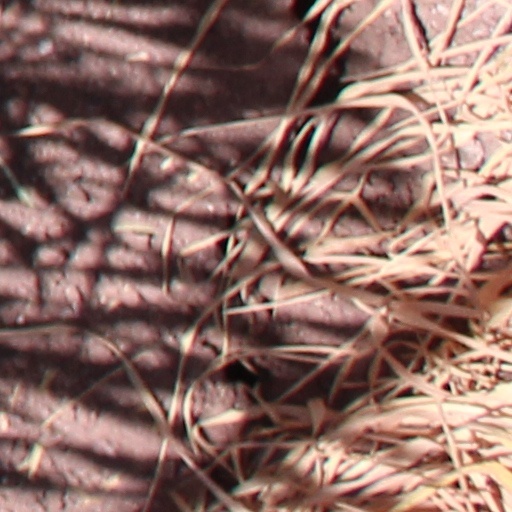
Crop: wheat